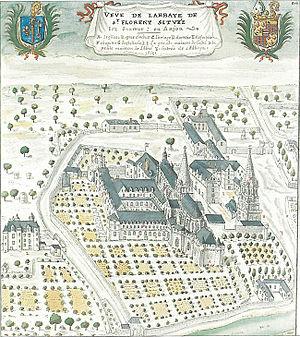
Croquis d'une vue sur l'abbaye Saint-Florent de Saumur en 1699.
Saint-Florent de Saumur, Saint-Florent lès Saumur ou encore Saint-Florent-le-Jeune est une abbaye bénédictine d'Anjou fondée au XIᵉ siècle à proximité de Saumur. Elle est l'héritière de l'abbaye de Saint-Florent le Vieil ou du Mont-Glonne qui a été abandonnée par ses moines lors des incursions des Vikings.
Cet article recense les monuments historiques de Saumur, en France.
La liste des églises de Maine-et-Loire recense de la manière la plus complète possible les églises, cathédrale et basiliques situées dans le département français de Maine-et-Loire.